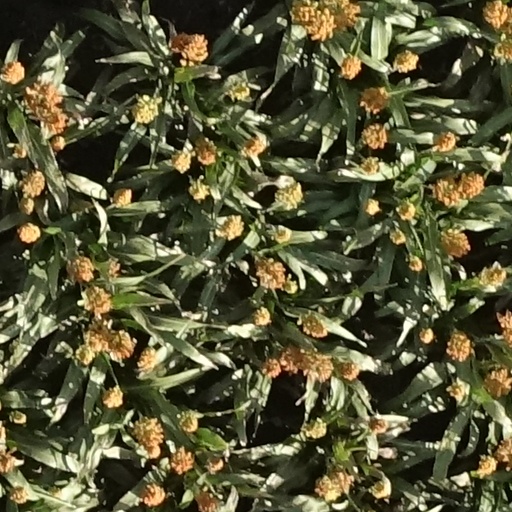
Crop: sorghum